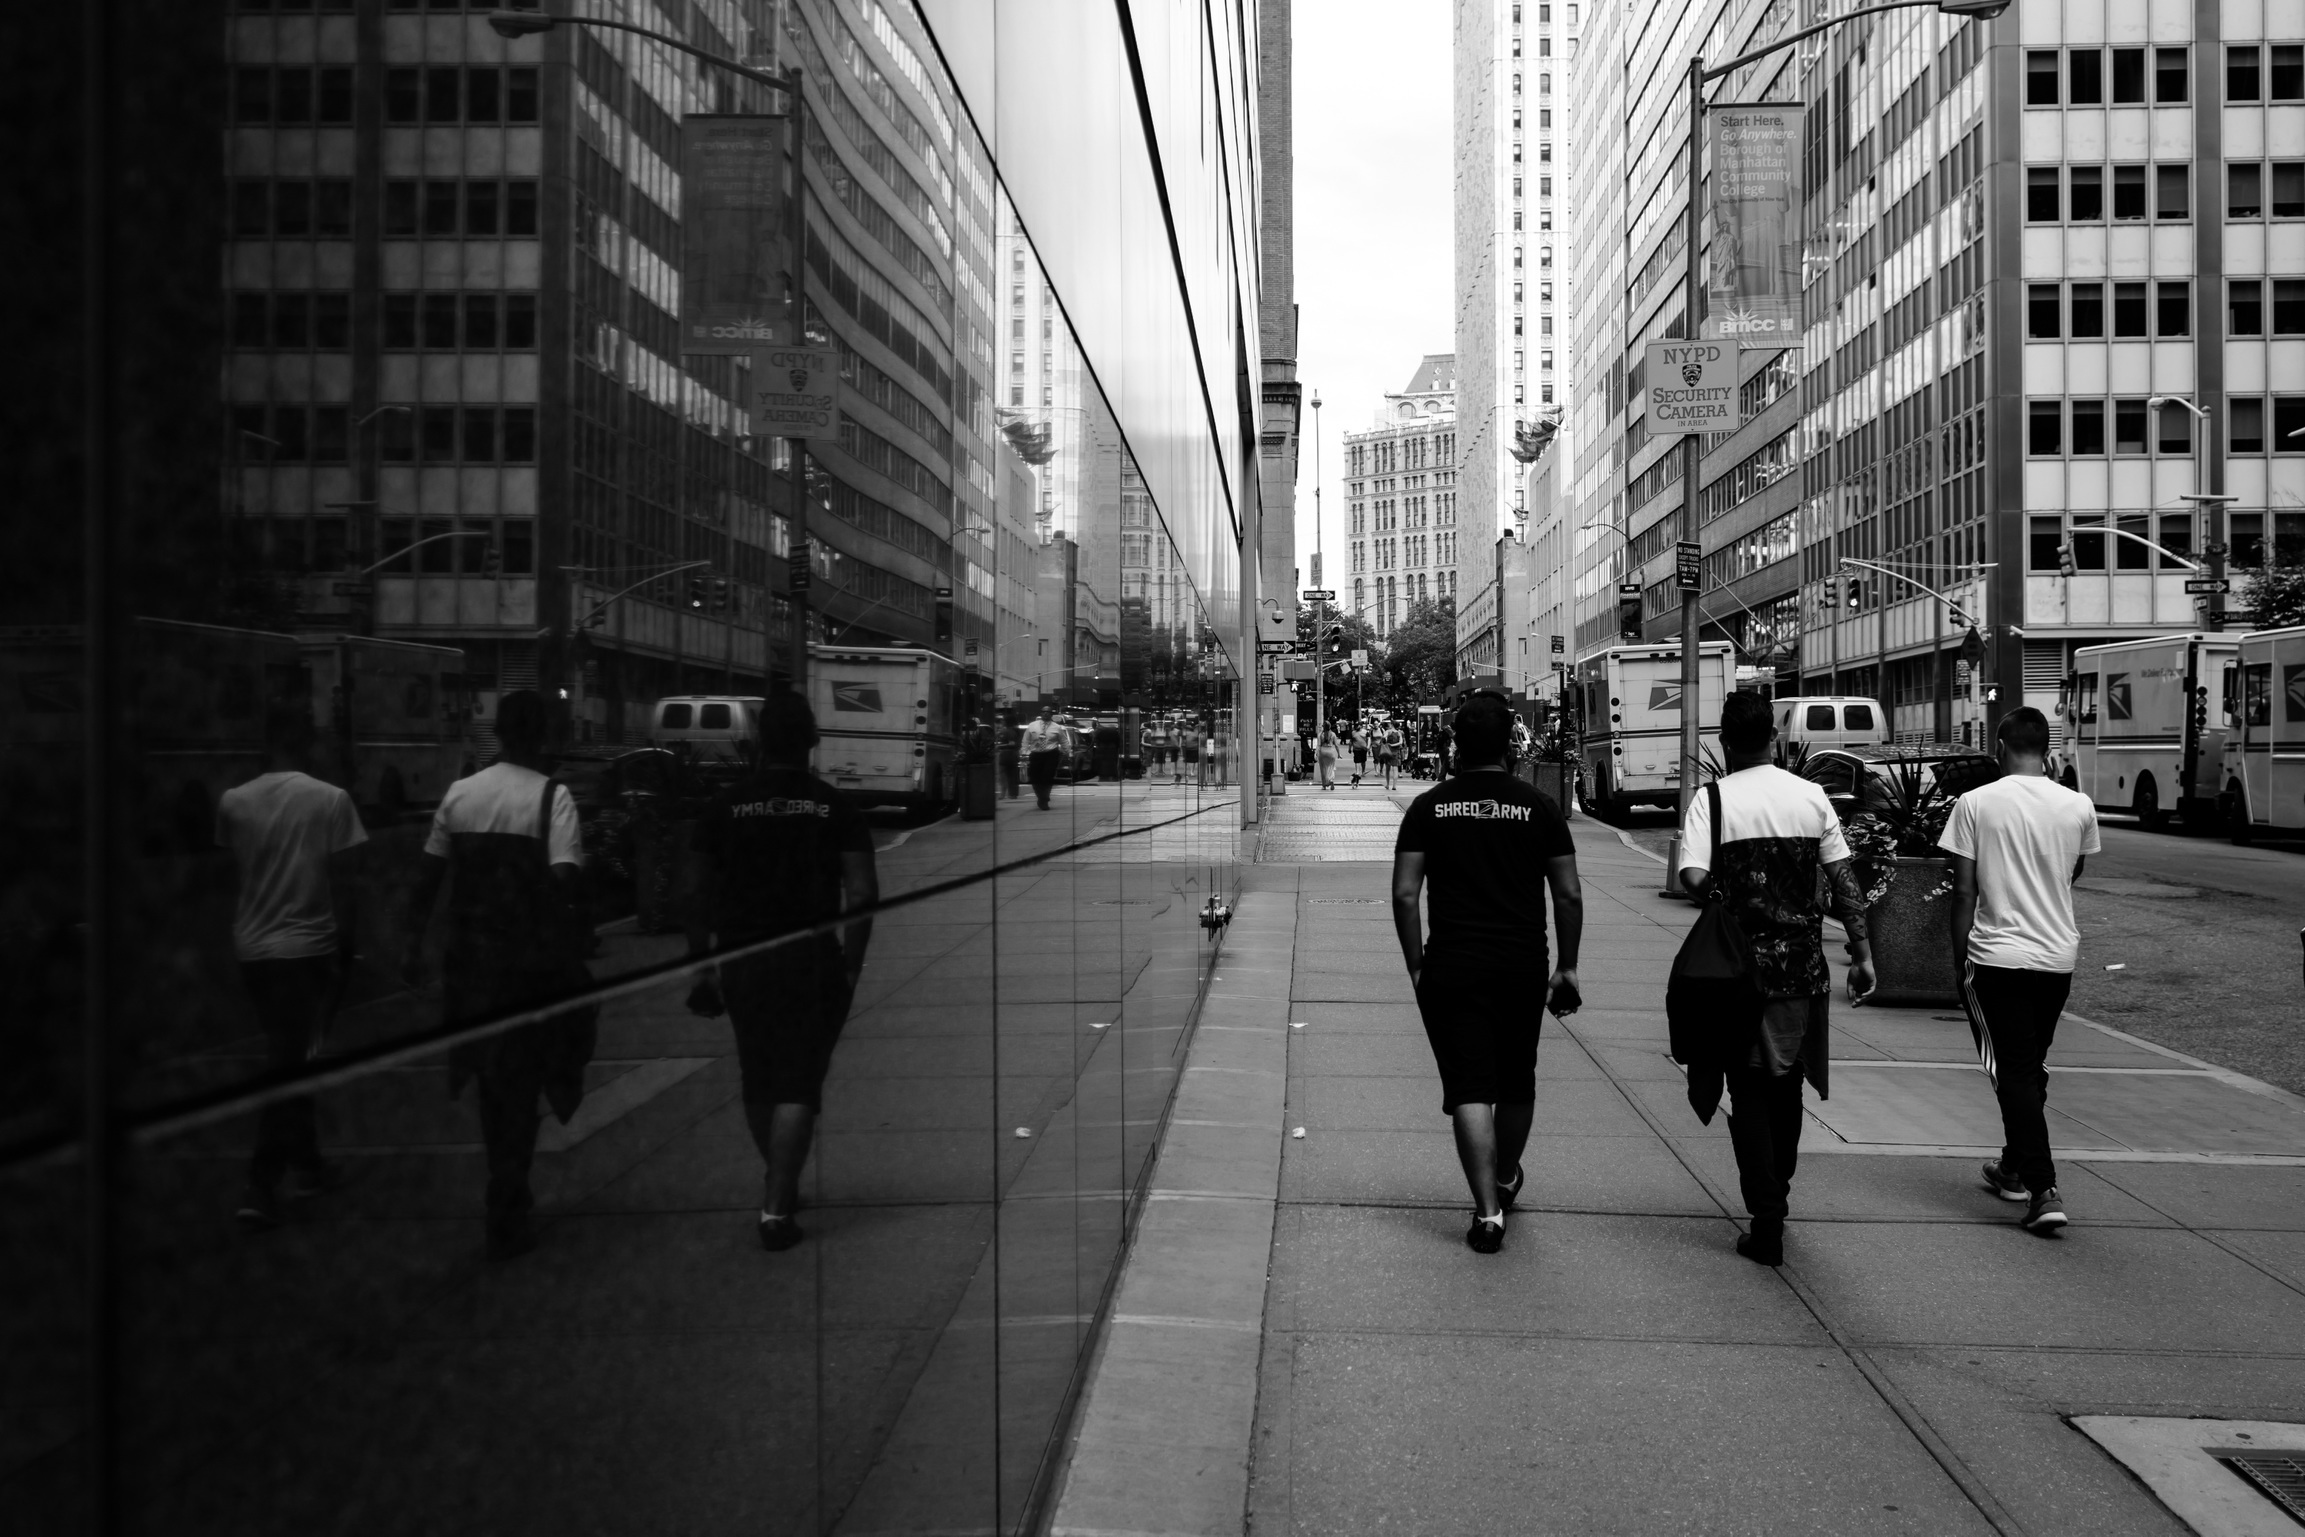
pedestrian, black and white, road, street, city, downtown, black, monochrome, lane, public transport, infrastructure, snapshot, shape, metropolis, urban area, monochrome photography, metropolitan area